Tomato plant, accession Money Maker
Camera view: tilt-top (135 deg); turntable rotation: 30 degrees
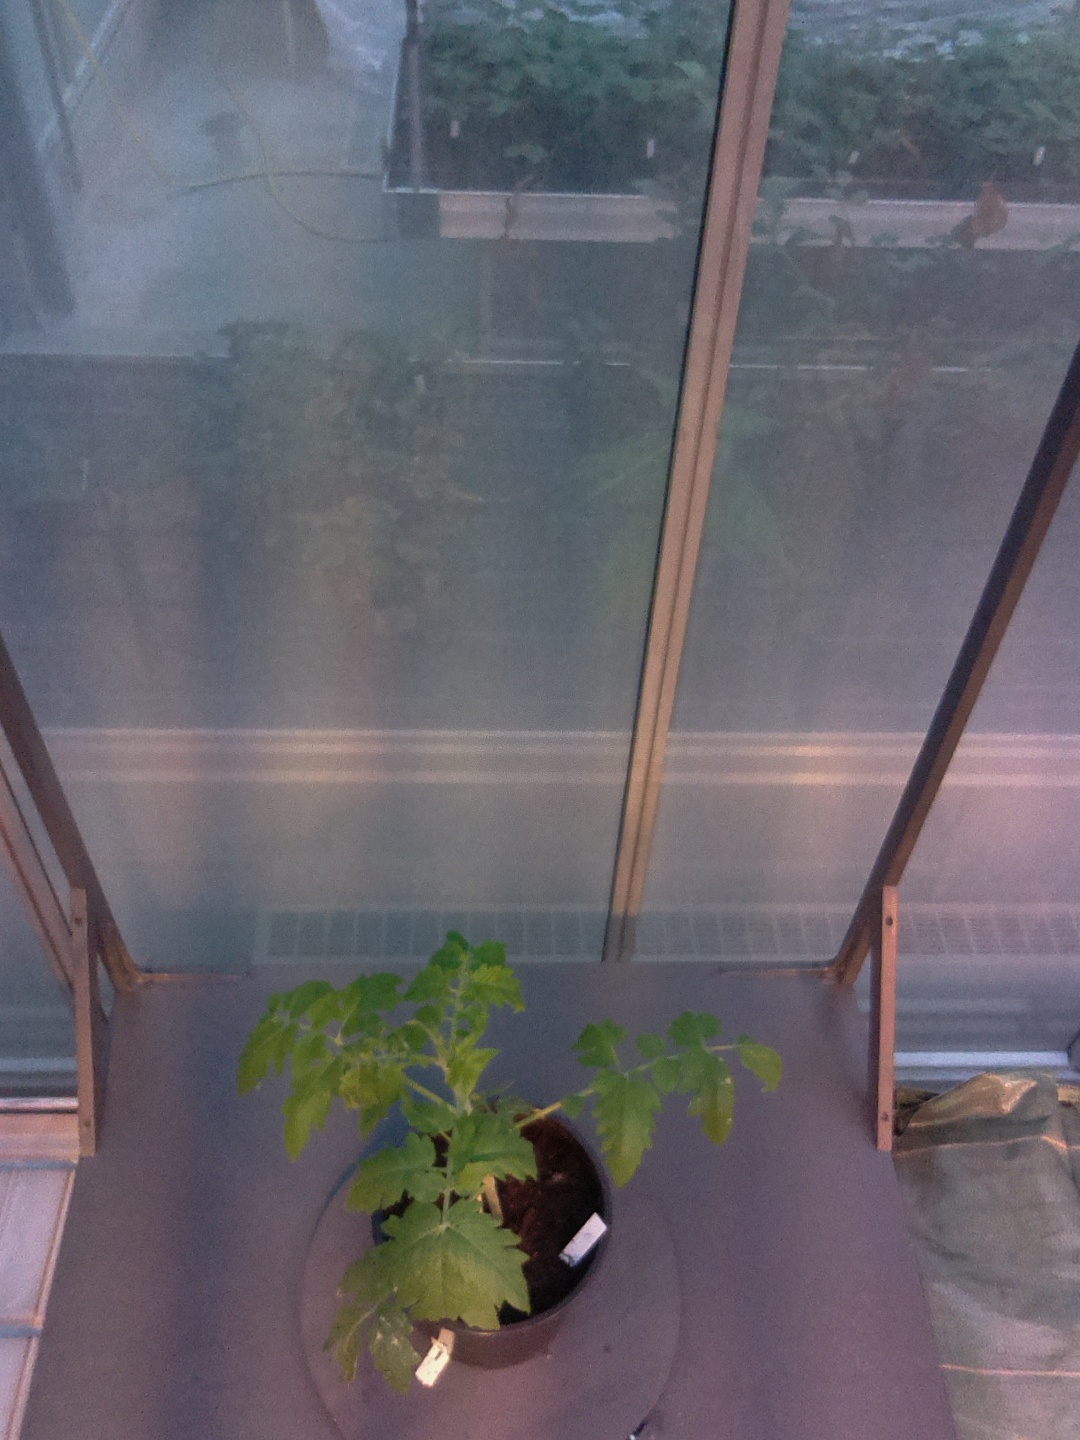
BBCH growth stage 14: 8 of true leaves visible